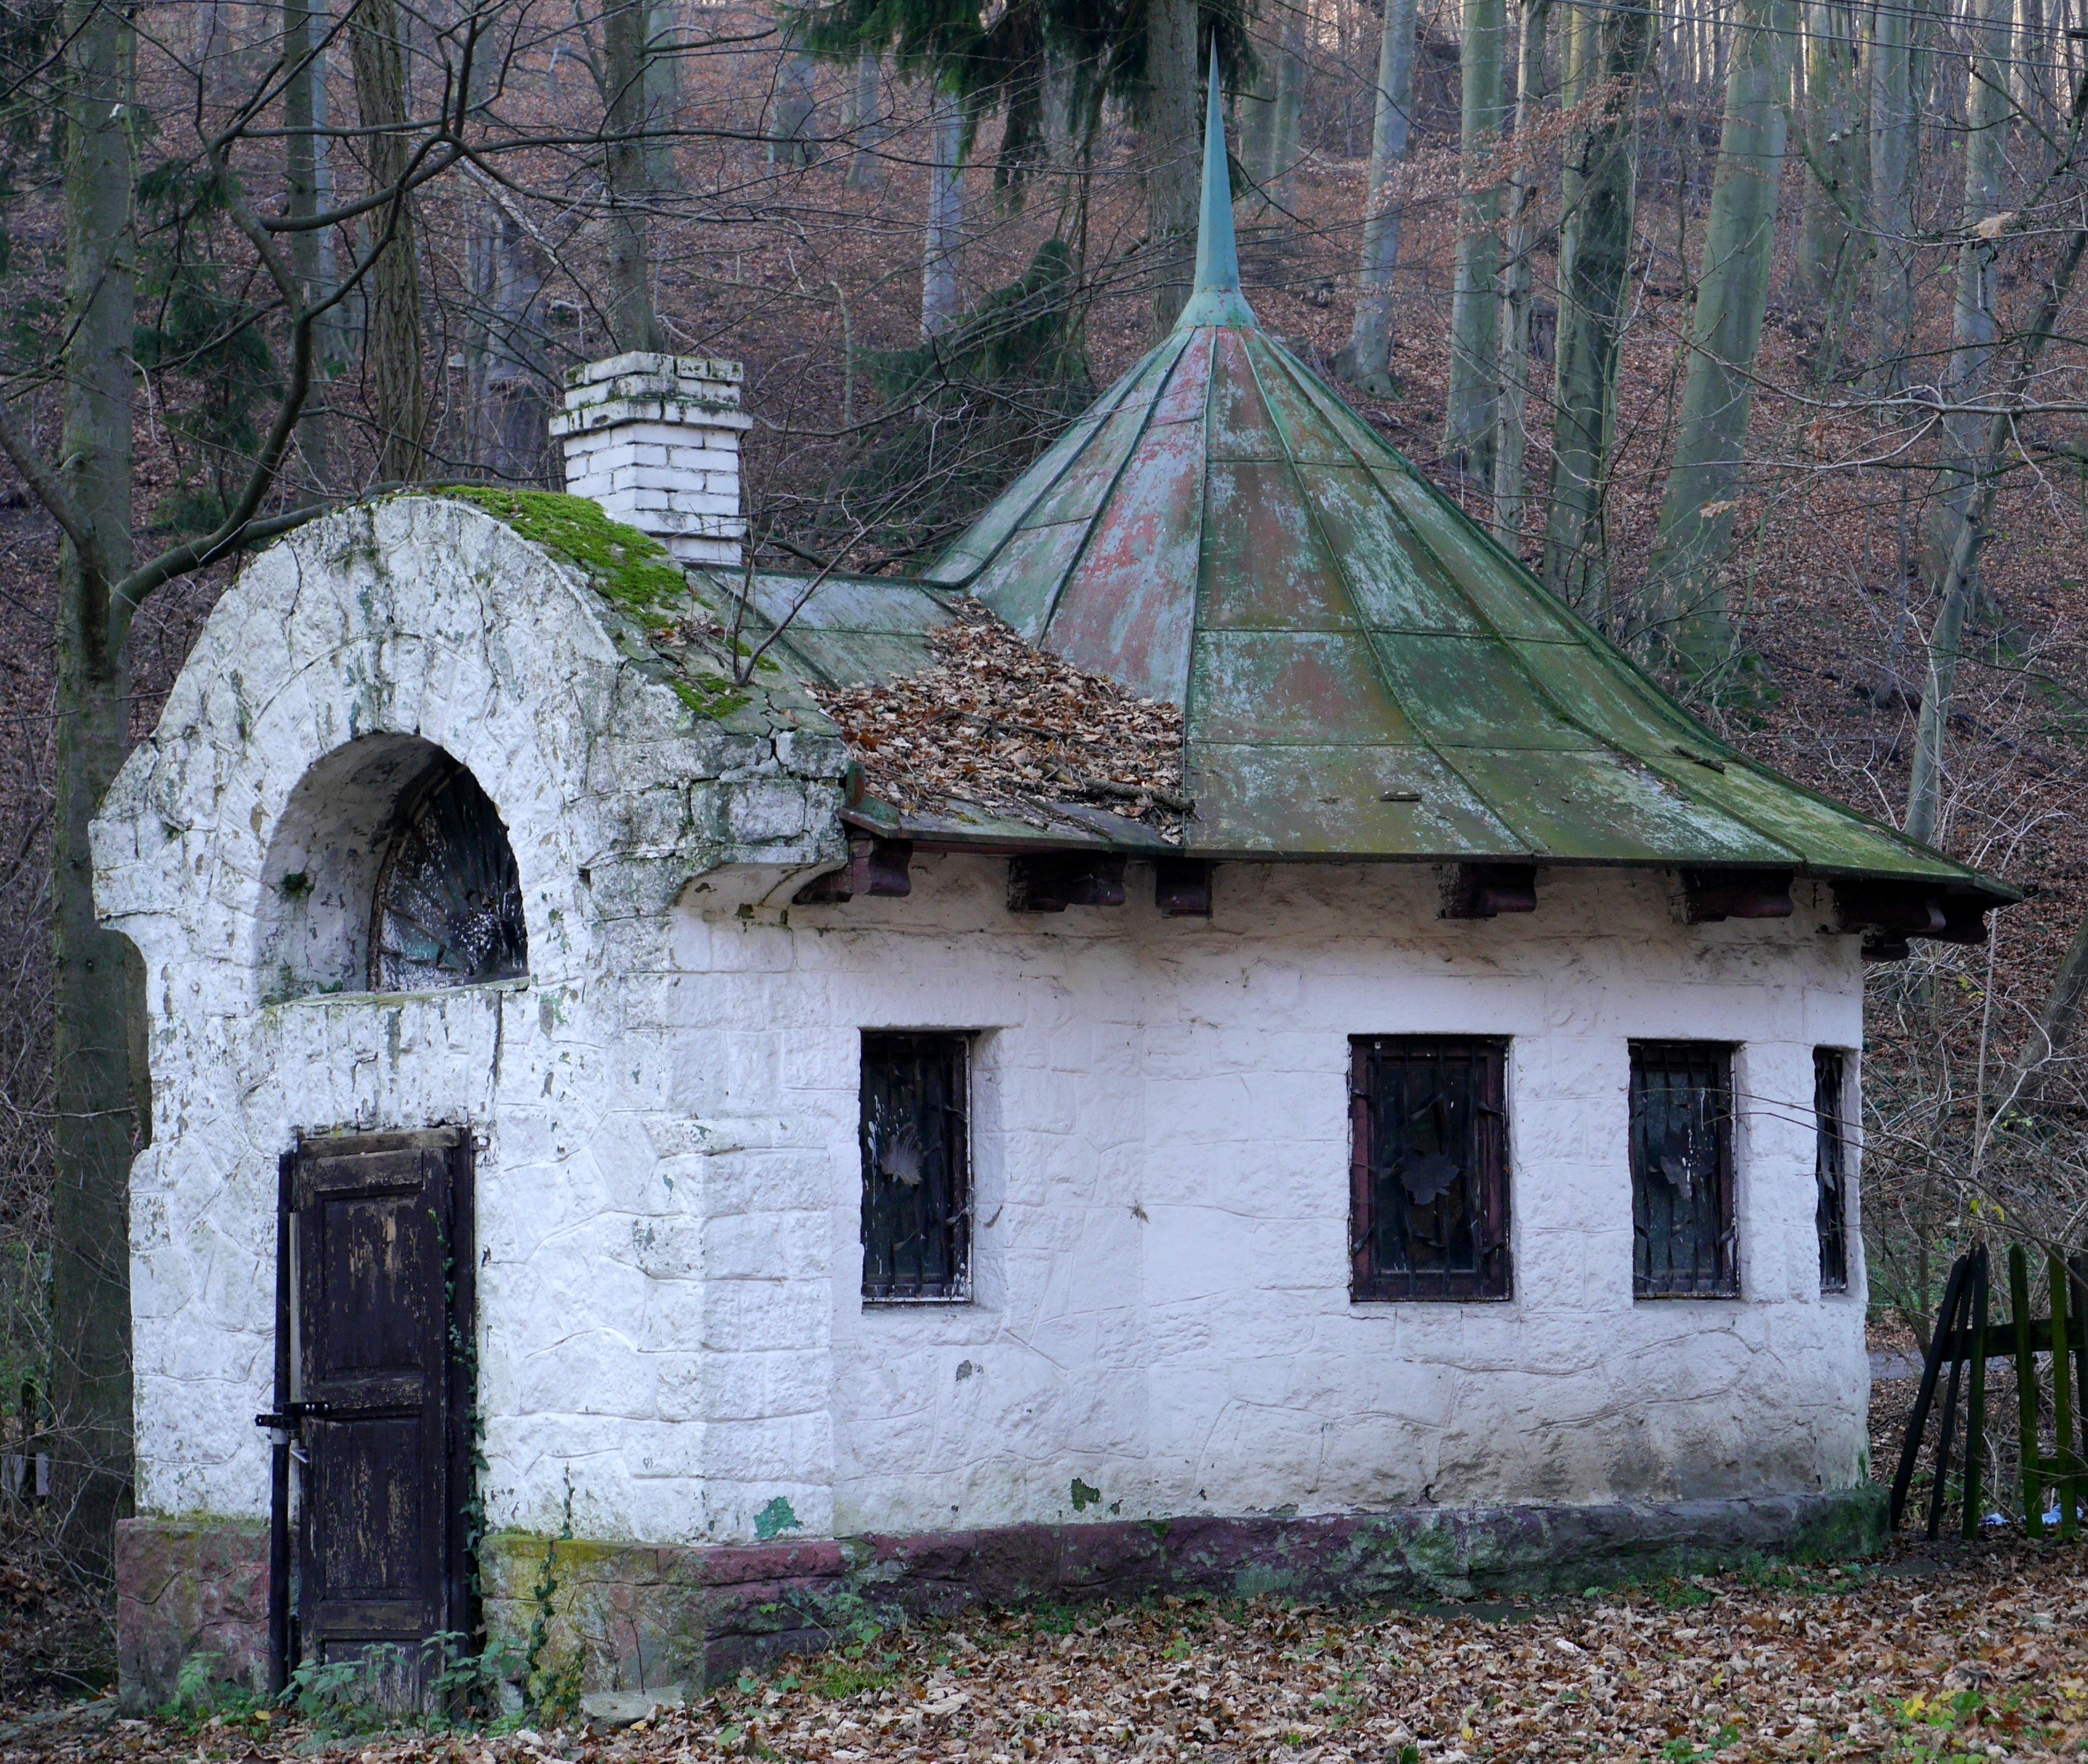
forest, house, building, village, shack, cottage, autumn, church, chapel, place of worship, ruins, monastery, history, bratislava, slovakia, rural area, elezn studienka